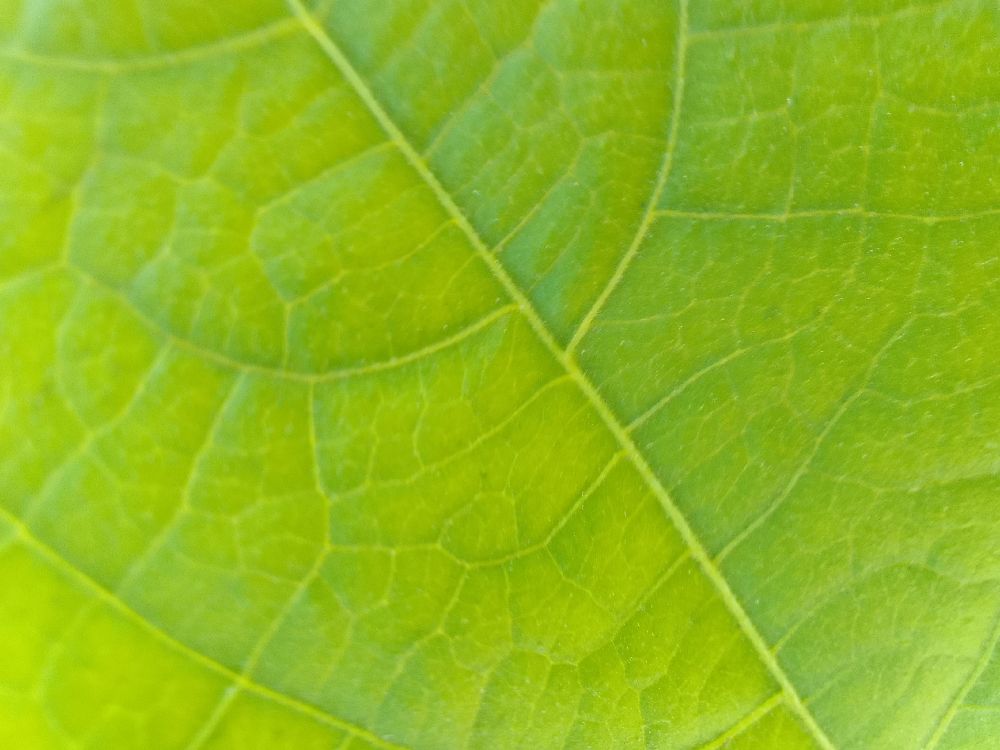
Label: healthy